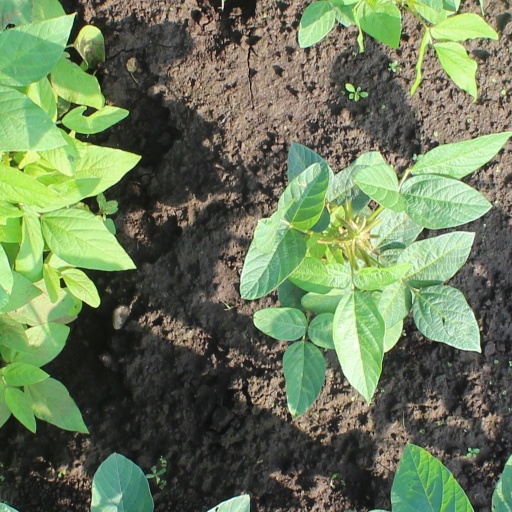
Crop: soybean